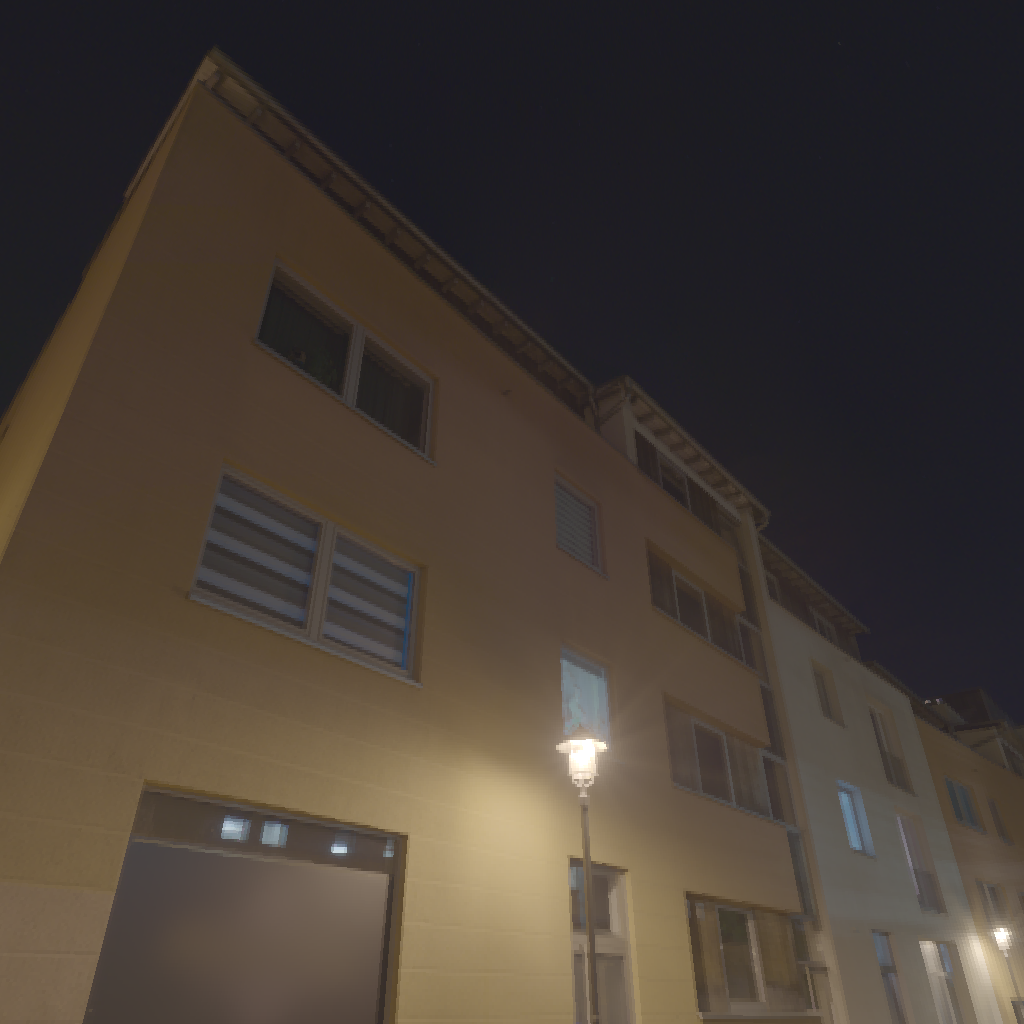
scene-linear HDR photo, Cobblestone Street Night, outdoor, with visible sun, city, street, cobblestone, dark, lamp, night, urban, artificial light, high contrast, clear, high dynamic range, physically based lighting